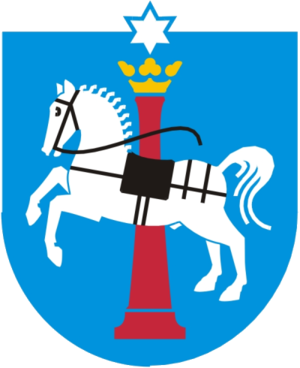
Wolfenbüttel
Coat of arms of Wolfenbüttel
Wolfenbüttel er en by i Niedersachsen i Tyskland. Den ligger 13 km syd for Braunschweig ved floden Oker. Byen har omkring 55.000 indbyggere og er sæde for kirkestyret for den evangelisk-lutherske kirke i Braunschweig. Den var residensby for fyrsten i Braunschweig fra 1432 til 1753, hvor Braunschweig igen blev residensby. I forbindelse med 30-årskrigen kontrollerede Christian 4. fæstningen en tid i 1627. Selv om Christian 4. ikke formelt ejede fæstningen, blev der alligevel præget mønter med hans monogram i byen det år.